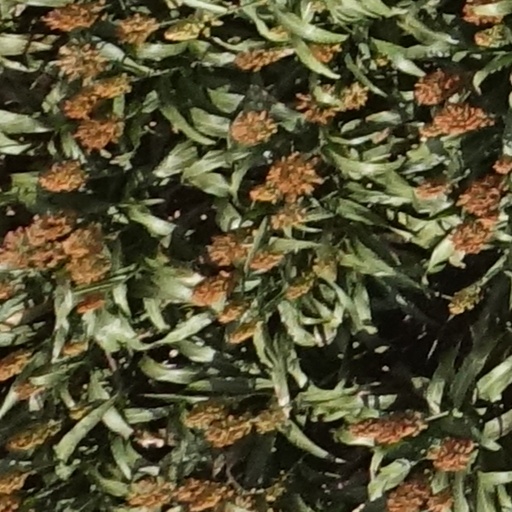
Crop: sorghum